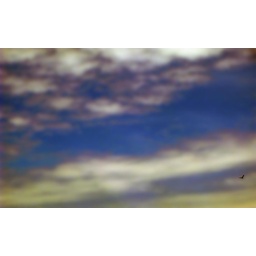
bird in sky